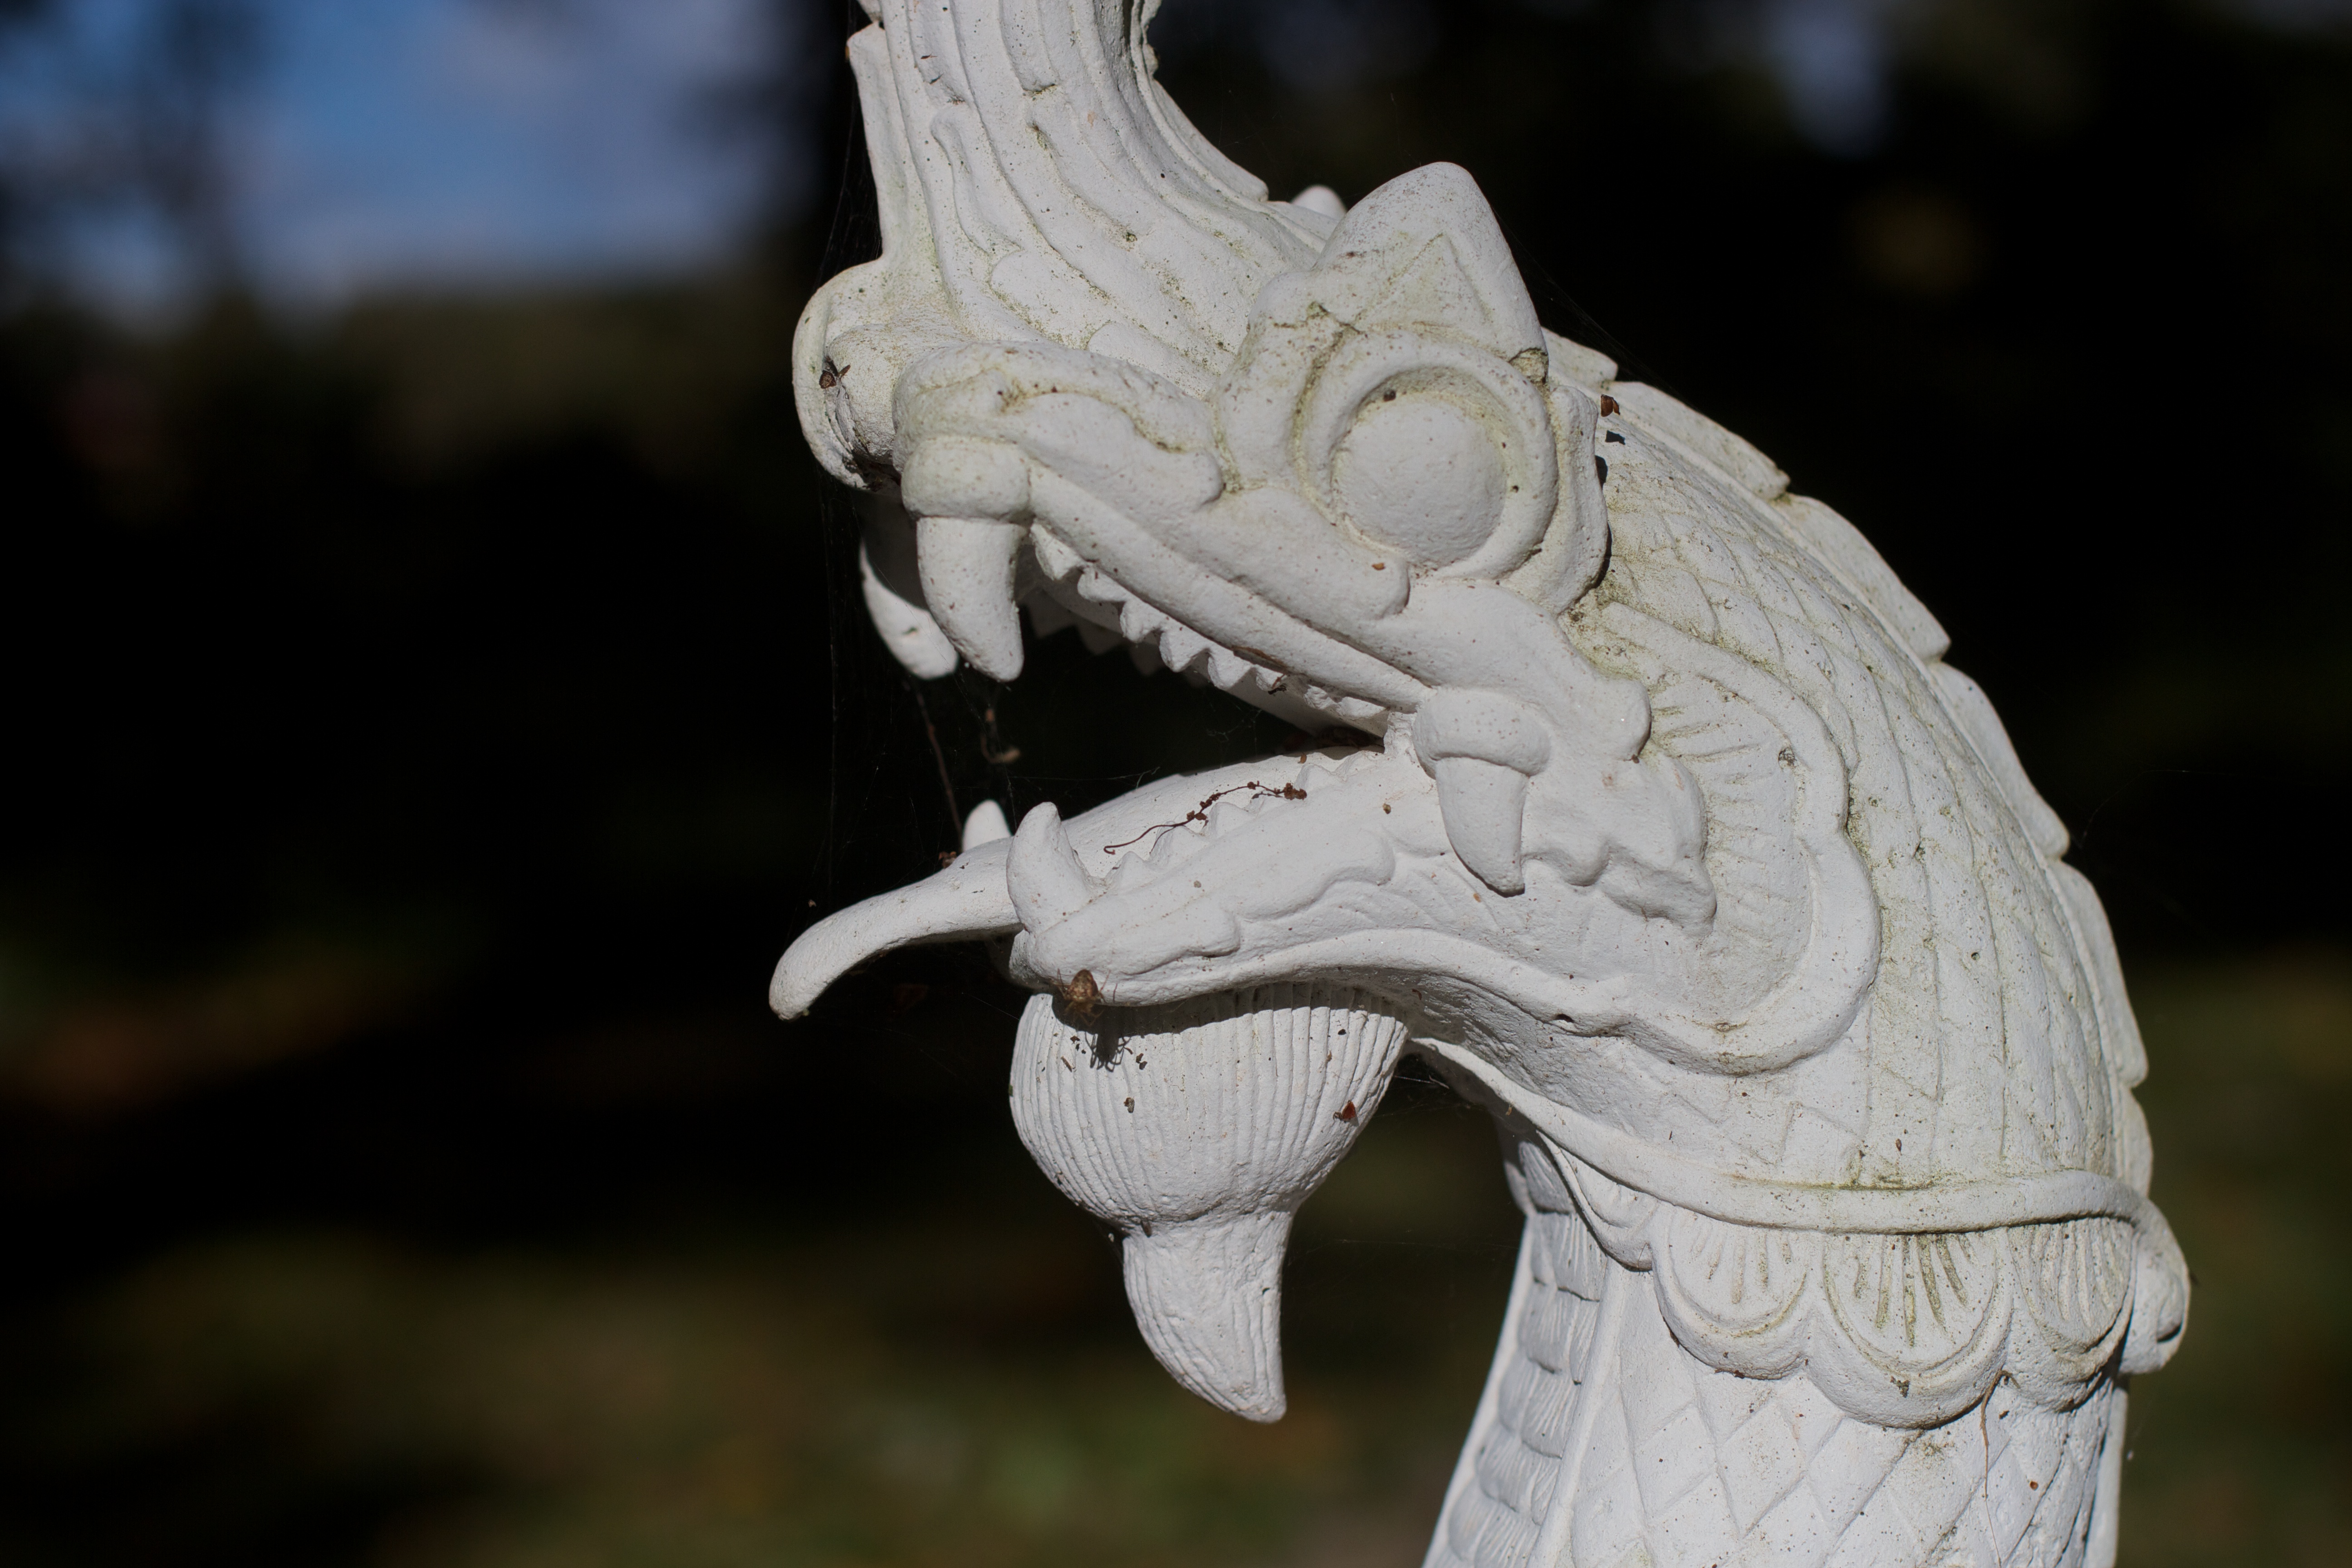
wing, monument, statue, close up, gargoyle, sculpture, art, cool image, temple, dragon, carving, mythology, stone carving, fictional character, ancient history